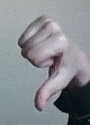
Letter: waw